In Between (2016 film)

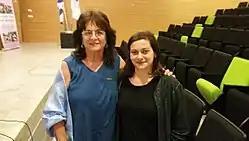
Shaden Kanboura on the right with Ofra Rimon at the screening of the film "In Between" at the University of Haifa, 22 May 2017

Producer Shlomi Elkabetz and writer-director Maysaloun Hamoud brought the project to Jerusalem's "Pitch Point" in 2015, where it won two prizes: the Turkish YAPIMLAB Award and the IFP Award. The film was funded by Israel Film Fund.